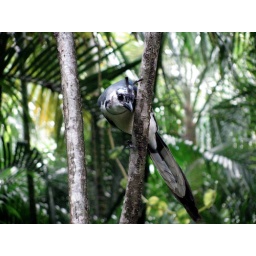
bird in tree 1